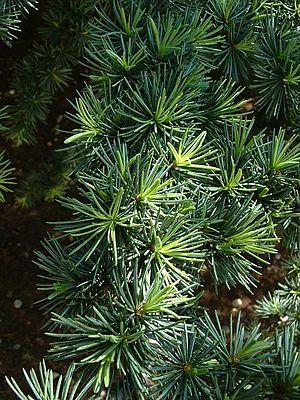
L’Arche de Noé est, d'après la Bible, un navire construit sur l'ordre de Dieu afin de sauver Noé, sa famille et ainsi qu'un couple de toutes les espèces animales pour les sauver du Déluge sur le point d'advenir.